Honda Fit (second generation)

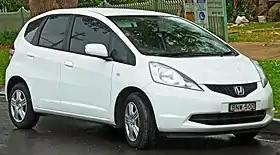
Pre-facelift Honda Jazz (Australia)

The second generation Honda Fit is a subcompact car or supermini manufactured by Honda from 2007 until 2014. It debuted on 17 October 2007 at the 40th Tokyo Motor Show.